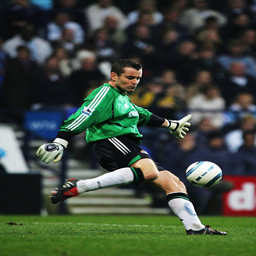
football player during the match .